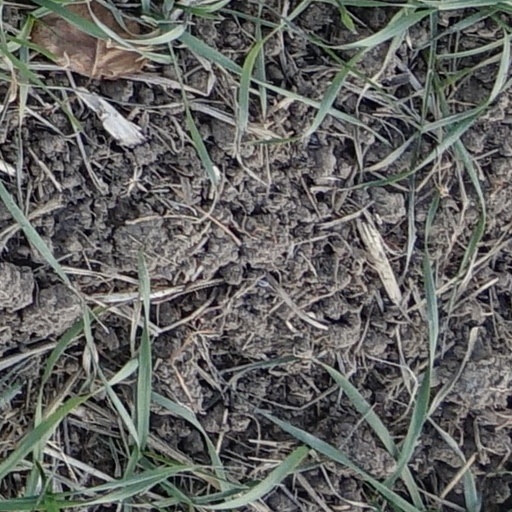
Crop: wheat